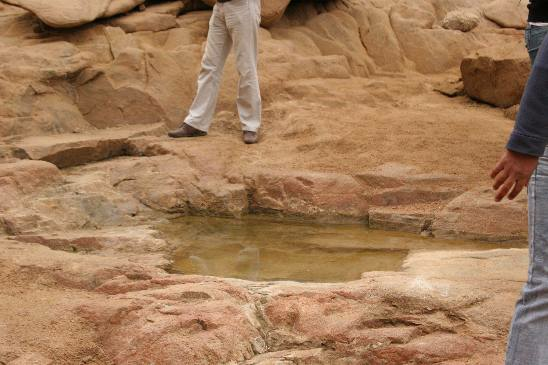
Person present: No